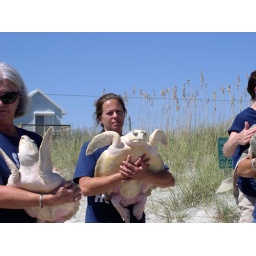
Sick and injured sea turtles released by volunteers and staff of the turtle hospital after treatment and TLC